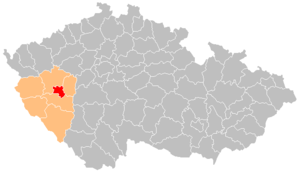
Le district de Plzeň-Ville est un des sept districts de la région de Plzeň, en Tchéquie. Son chef-lieu est la ville de Plzeň ou Pilsen.